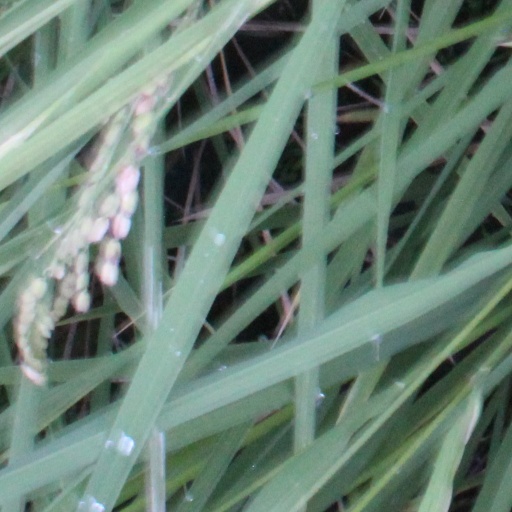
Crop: rice